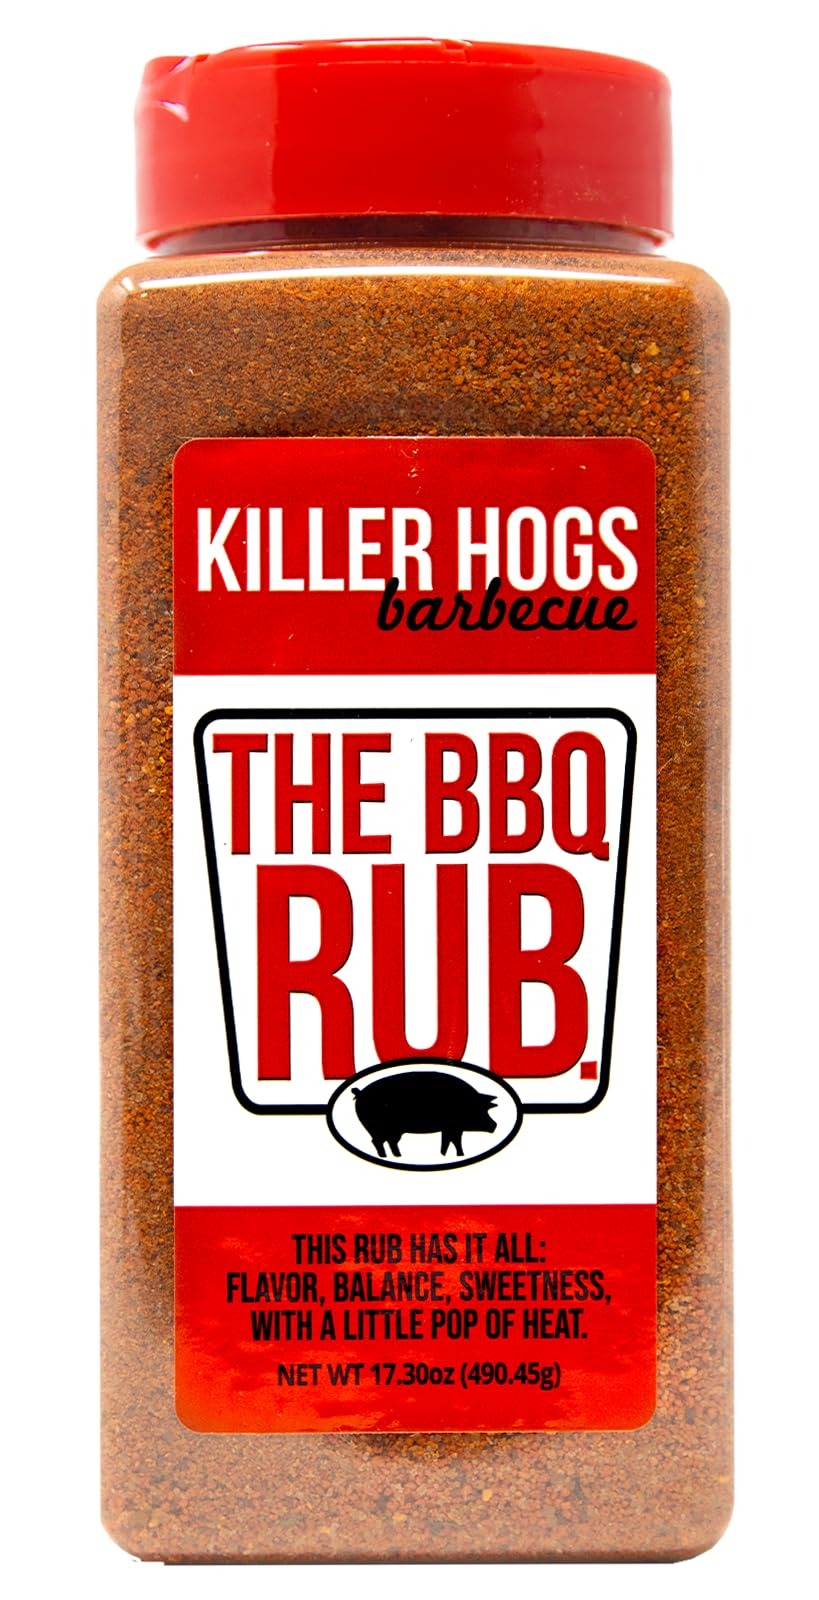
Item Name: Killer Hogs The BBQ Rub | Championship Grill Seasoning for Beef, Steak, Burgers, Pork, and Chicken | 20 Year Commemorative Edition | 17.3 Ounces
Bullet Point 1: CHAMPIONSHIP BBQ RUB - The BBQ rub was developed and is used by the Killer Hogs Championship BBQ team
Bullet Point 2: HIGHEST RATED RUB - We've been making this rub for over 10 years, shipping tens of thousands across the United States, and satisfying professional pitmasters, amateurs, backyard BBQ enthusiasts, chefs, and everyone in between
Bullet Point 3: DESIGNED FOR CONSISTENT RESULTS - We developed this rub so you don't have to worry about seasoning your meat or veggies. The BBQ Rub provides a consistent and delicious flavor you can count on time and time again
Bullet Point 4: NO RISK AND NO HASSLE - For almost a decade, we have been delighting customers. If you are not satisfied with your purchase of any Killer Hogs product, please contact us and we'll gladly refund your money. That's it - no questions, no hassle, no risk.
Product Description: You don't win BBQ Championships without knowing a thing or two about seasoning meat. And this rub has it all. flavor. balance. sweetness. and a nice little kick at the end. That's why this rub is THE BBQ RUB period.
Value: 17.3
Unit: Ounce

Price: 8.98